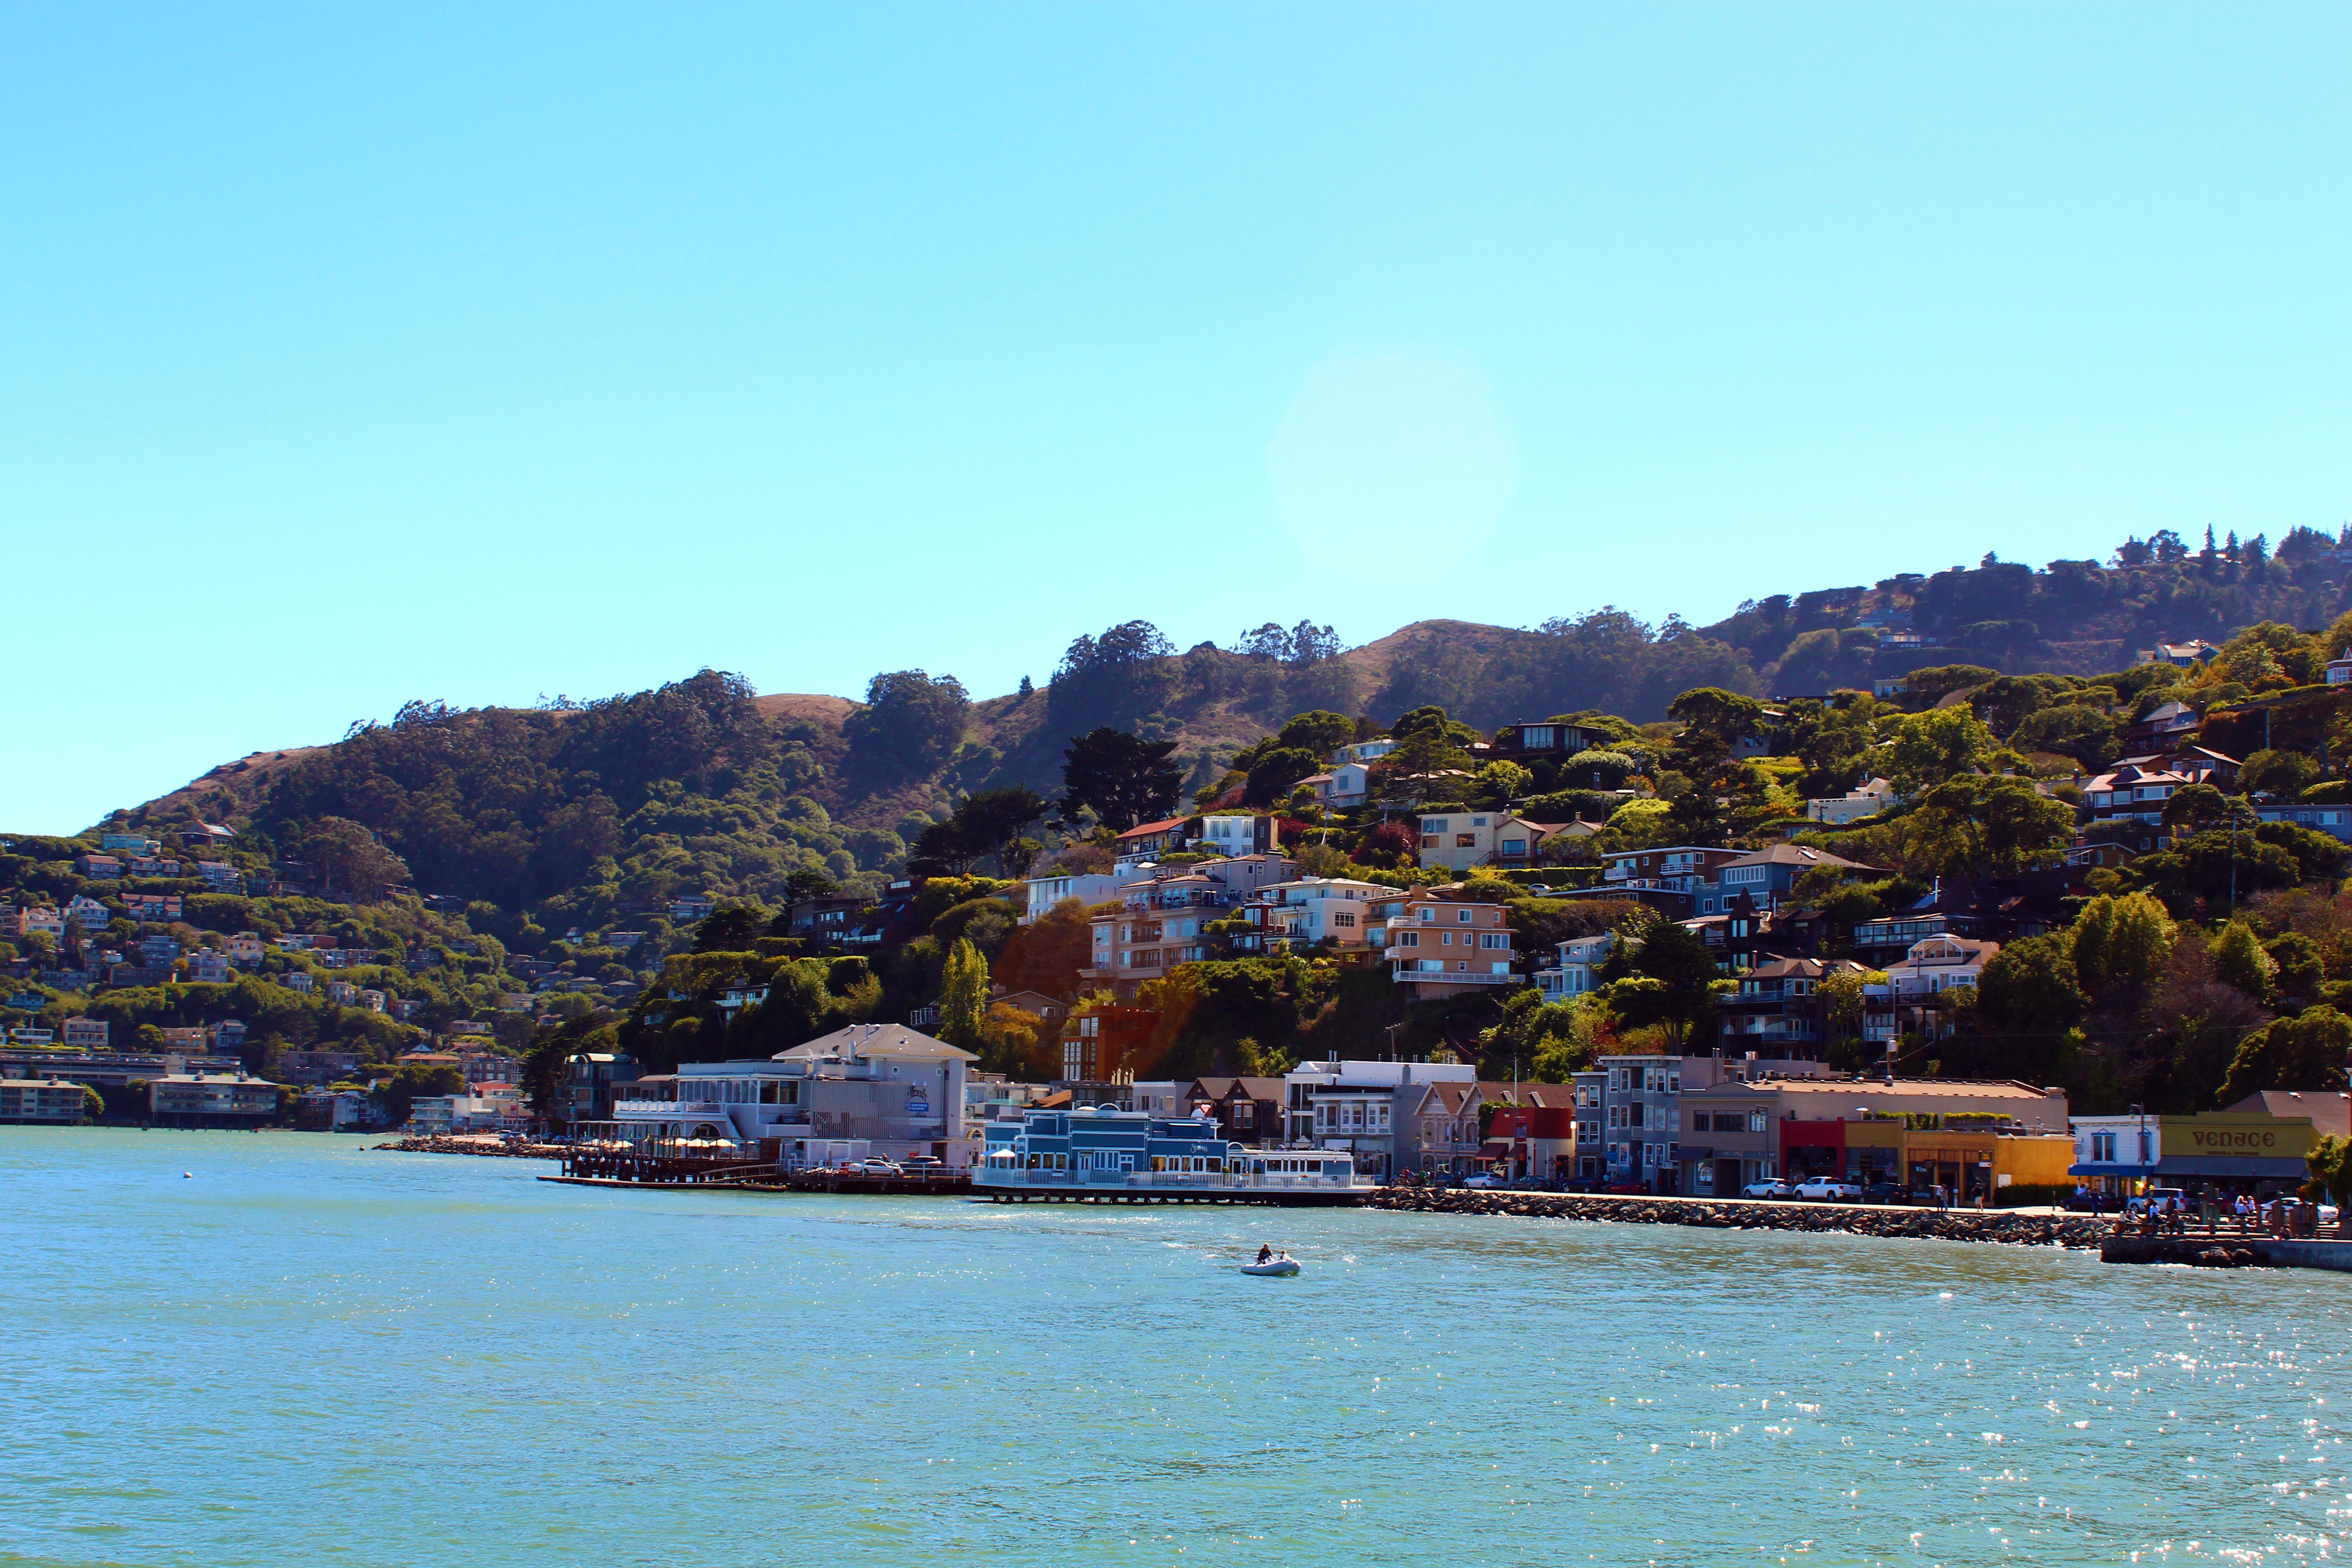
beach, sea, coast, ocean, shore, vacation, bay, body of water, cape